Ahmad Jafari

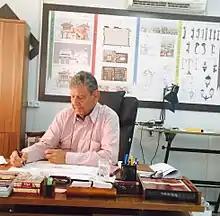
Ahmad Jafari

Ahmad Jafari (Persian: احمد جعفری ‌born 3 March 1938, in Arak, Iran) is an Iranian-American architect whose career began in the 1960s. He worked as an architect and art director at Walt Disney Imagineering from 1966 to 2004, collaborating with Walt Disney and several individuals later recognized as Disney Legends. In 2006, he received the NFFC Disney Legend Award.